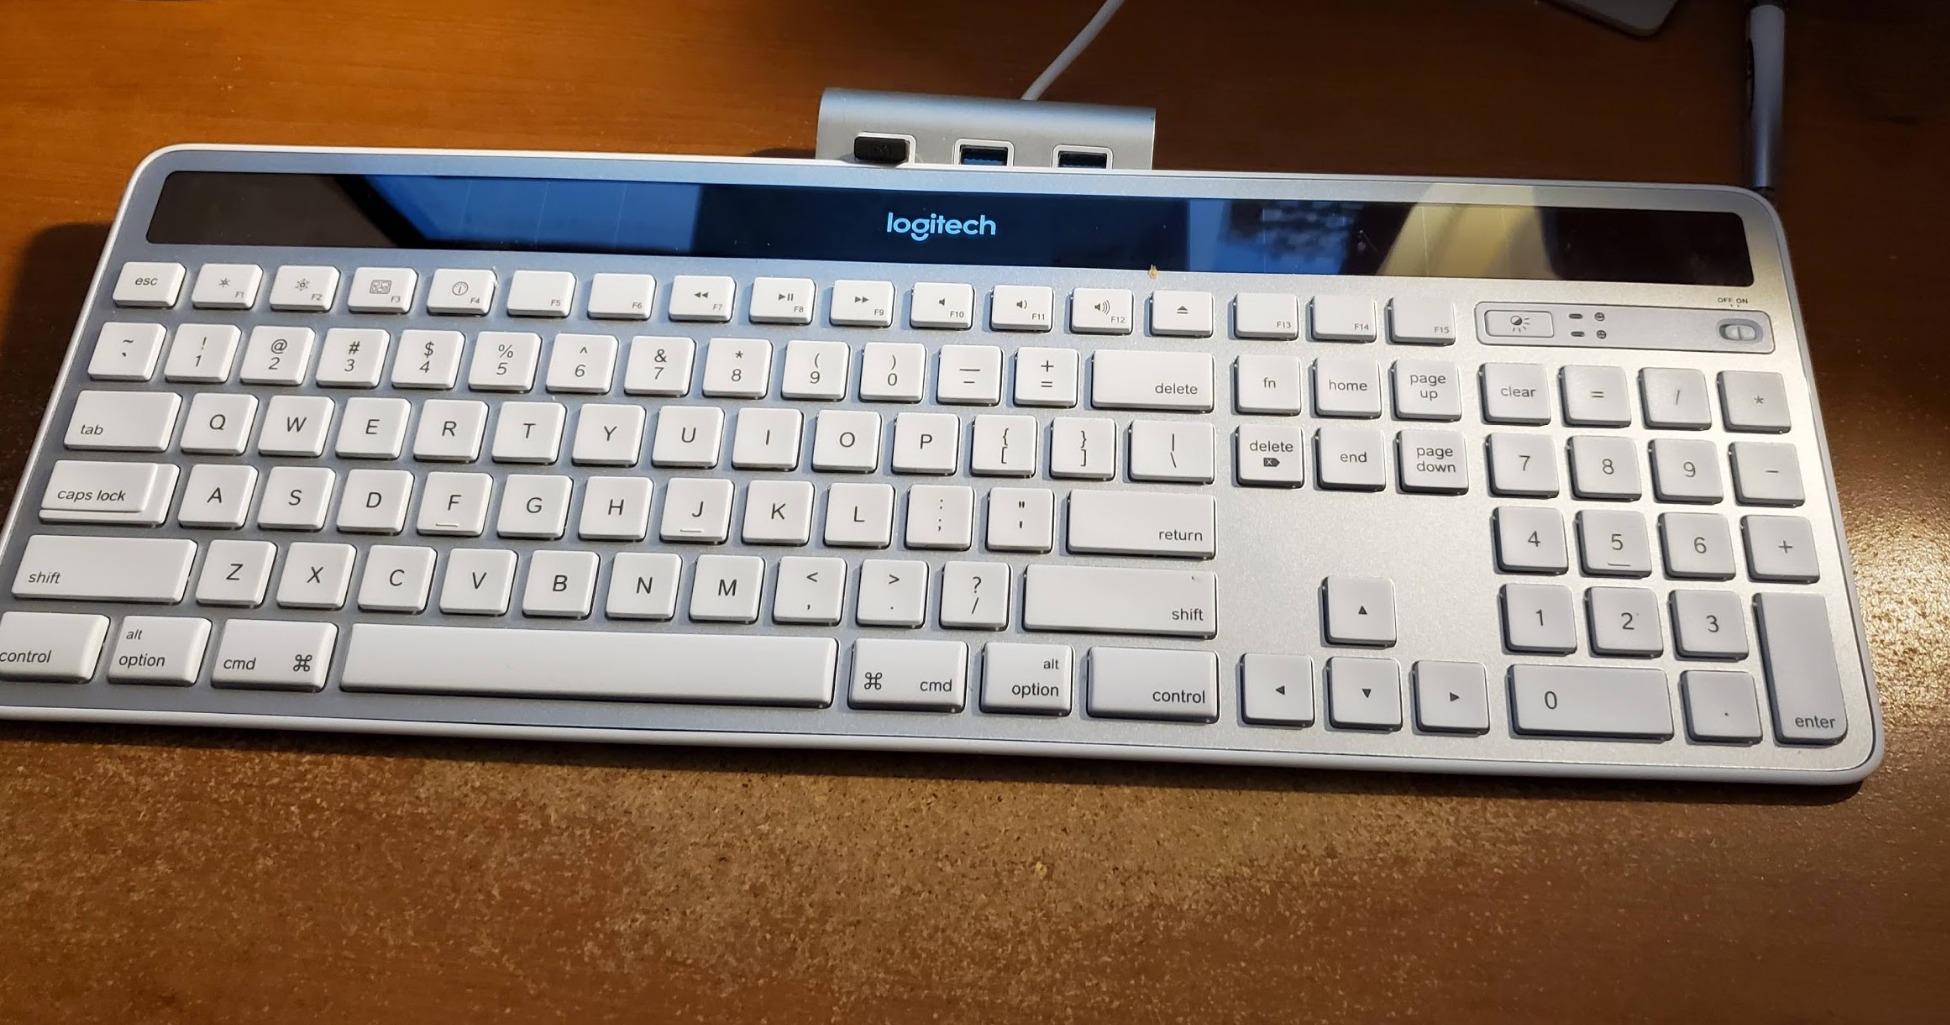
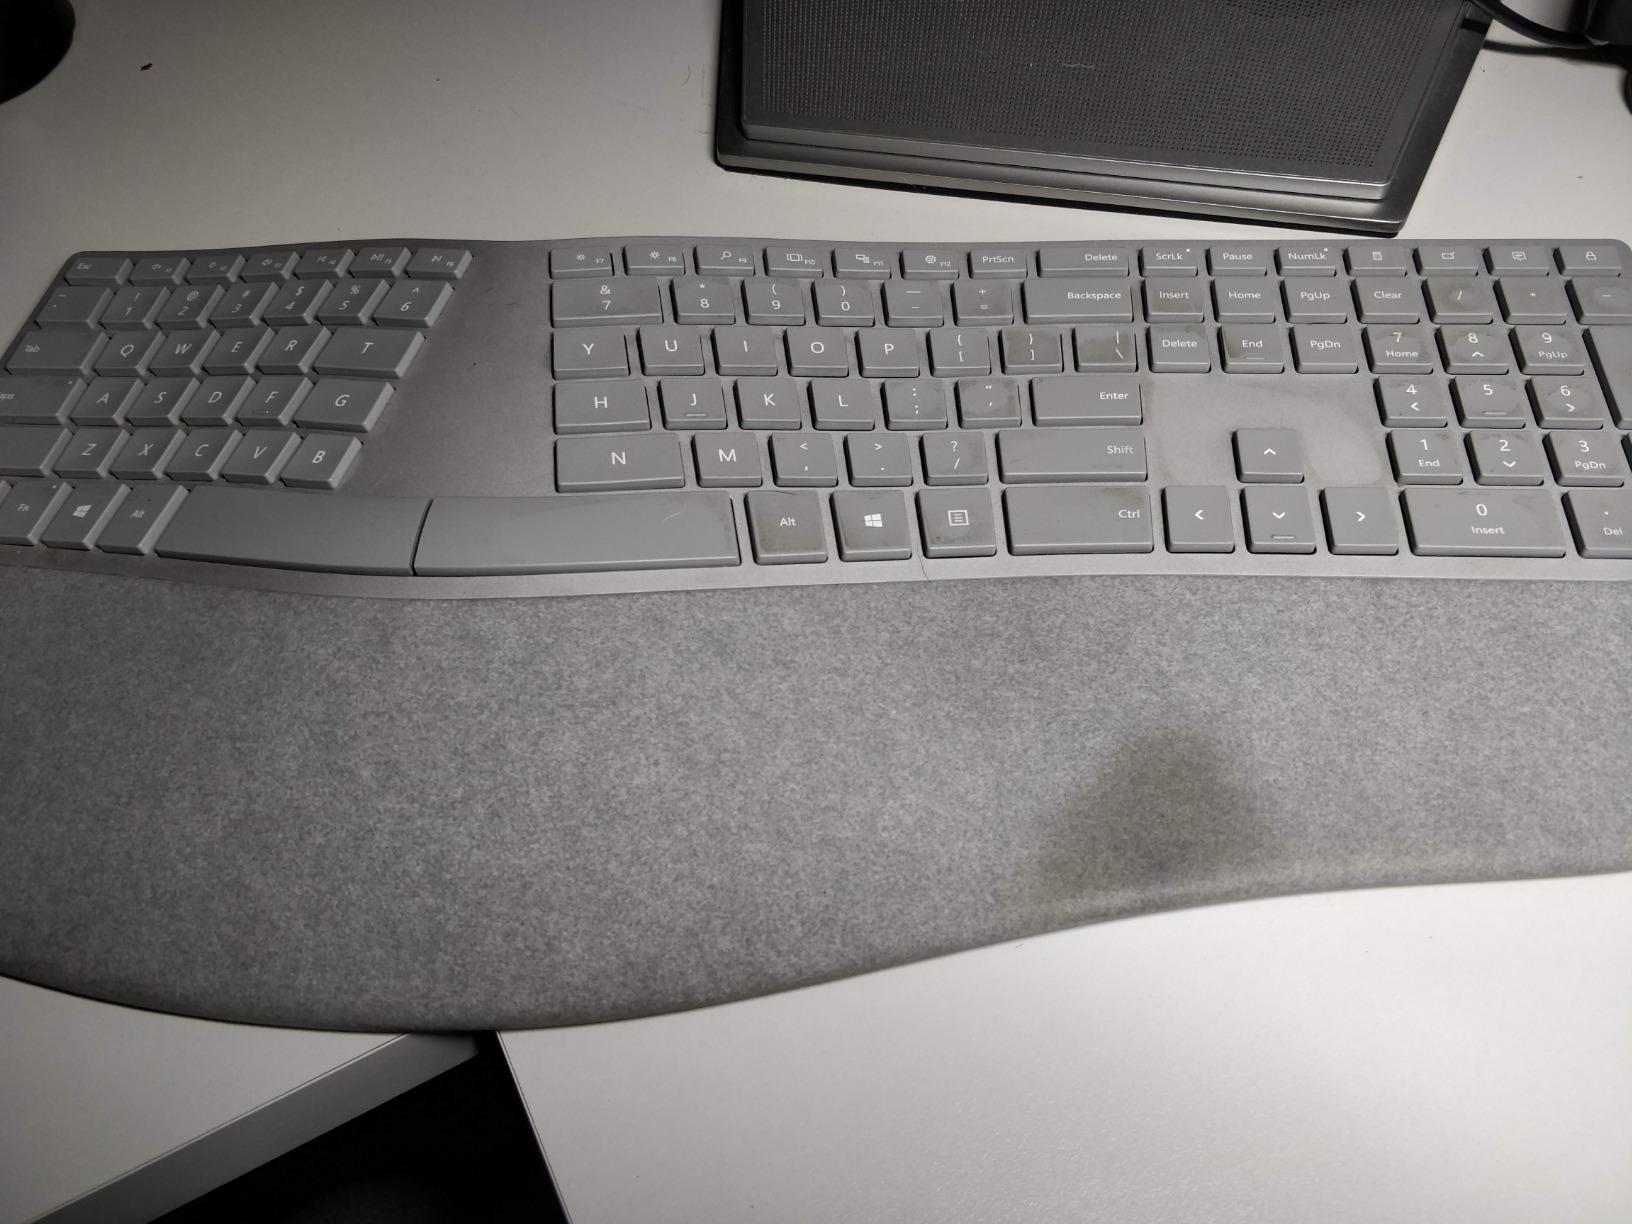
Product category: keyboard
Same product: no